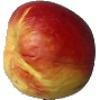
Label: red_yellow_apple